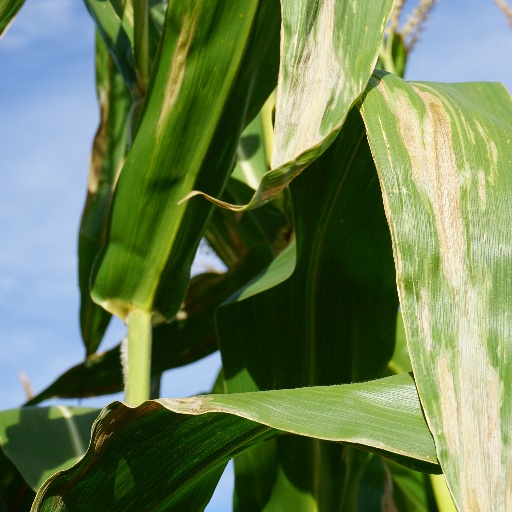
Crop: maize; corn